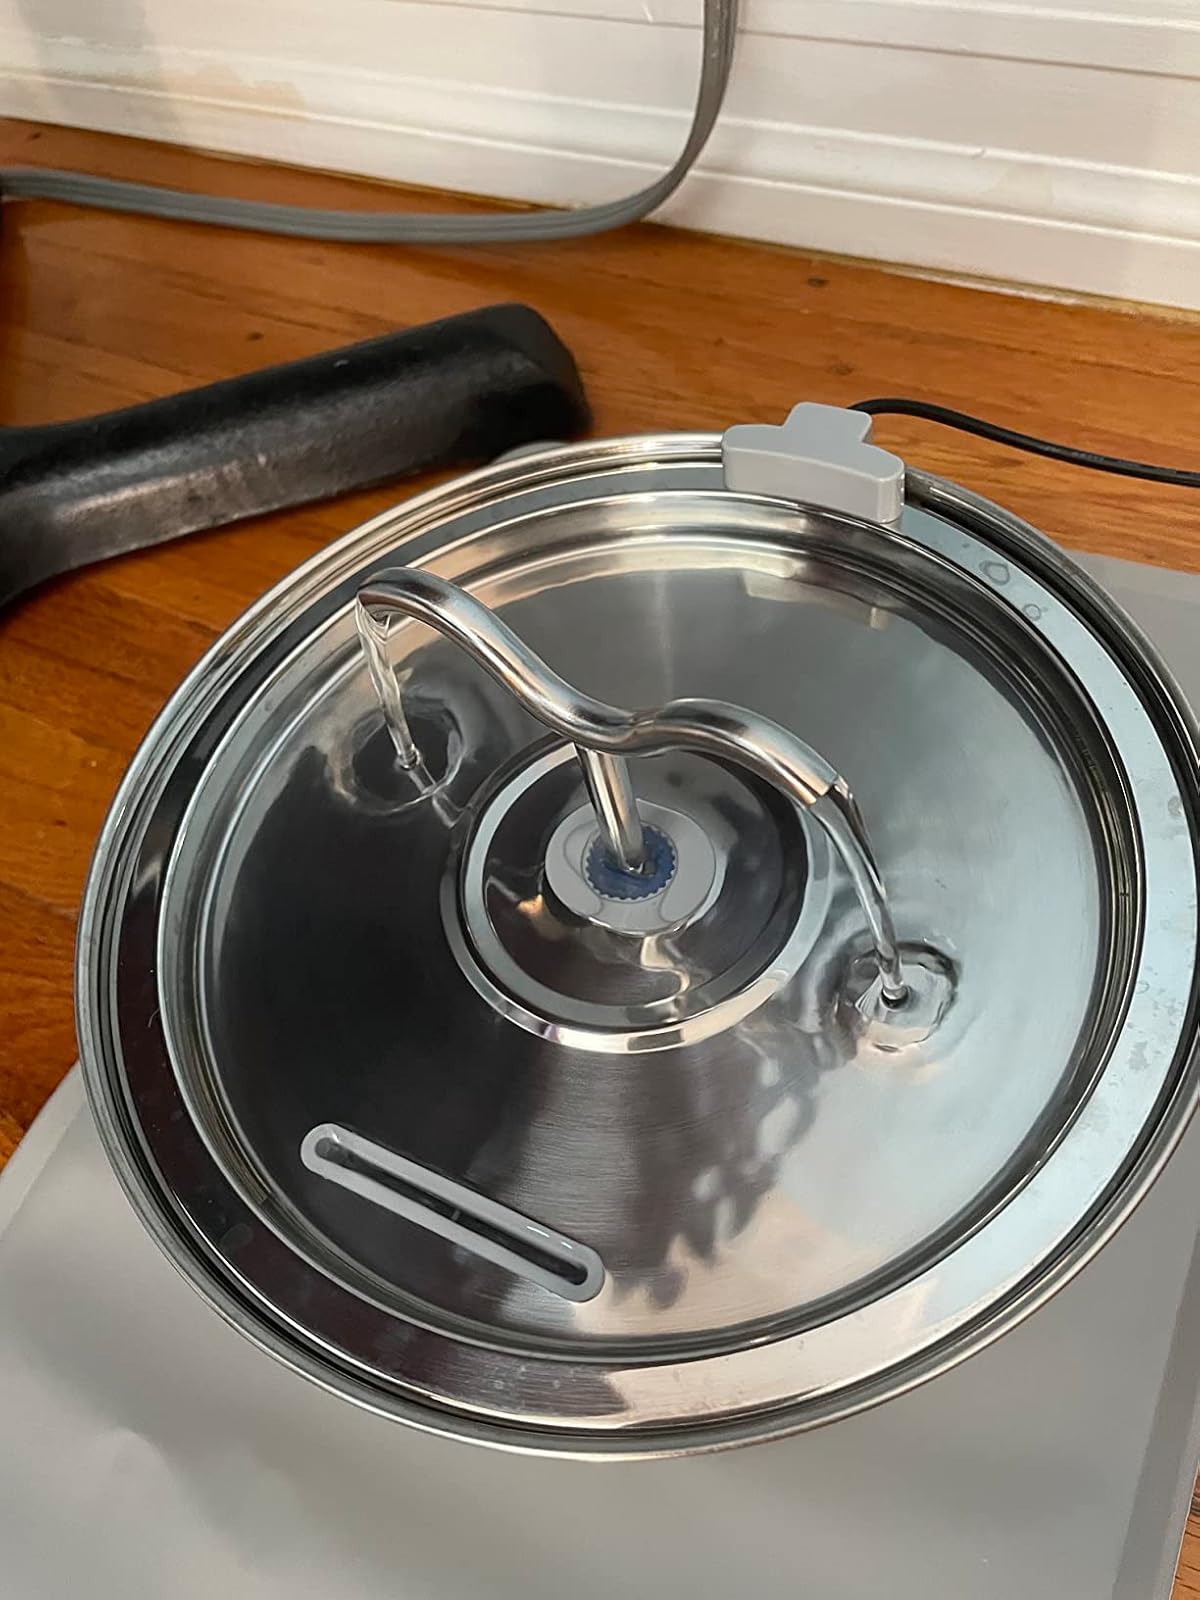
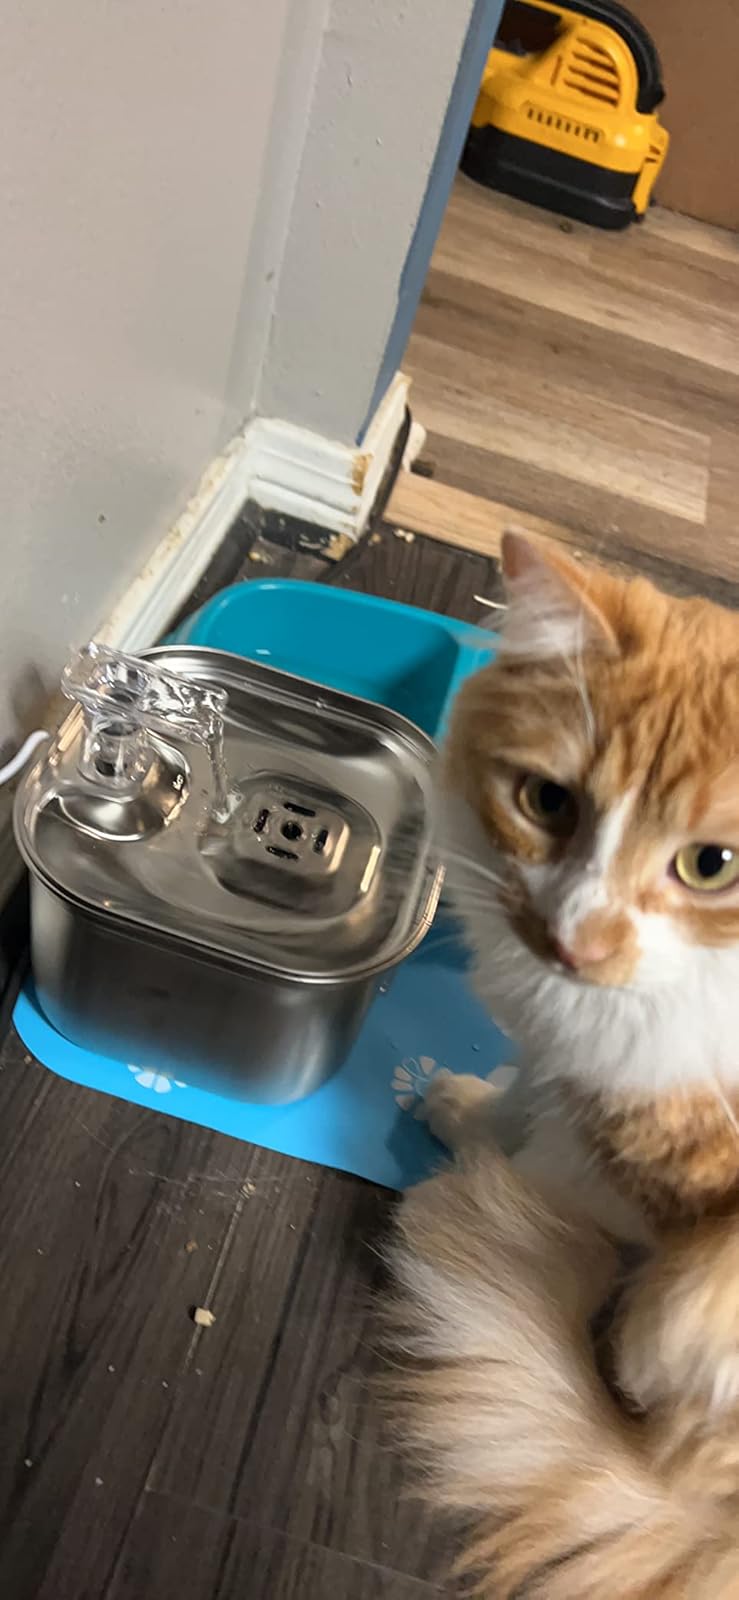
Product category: items_bowl
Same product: no